Solar irradiance

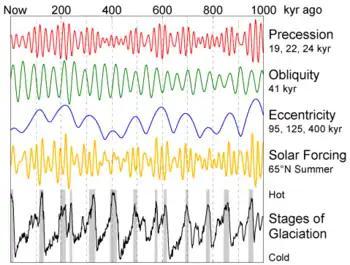
Variations in Earth's orbit, resulting changes in solar energy flux at high latitude, and the observed glacial cycles

Some variations in insolation are not due to solar changes but rather due to the Earth moving between its perihelion and aphelion, or changes in the latitudinal distribution of radiation. These orbital changes or Milankovitch cycles have caused radiance variations of as much as 25% (locally; global average changes are much smaller) over long periods. The most recent significant event was an axial tilt of 24° during boreal summer near the "Holocene climatic optimum".